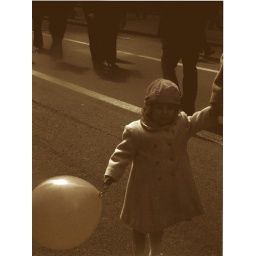
This little girl brought me back in time (I had a little coat and hat just like that)!!